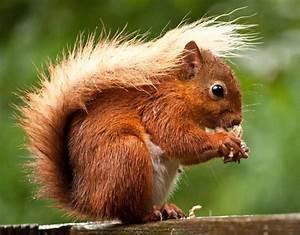
squirrel